2019 Gander RV 400 (Dover)

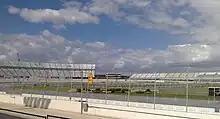
Dover International Speedway, the track where the race was held.

Dover International Speedway is an oval race track in Dover, Delaware, United States that has held at least two NASCAR races since it opened in 1969. In addition to NASCAR, the track also hosted USAC and the NTT IndyCar Series. The track features one layout, a concrete oval, with 24° banking in the turns and 9° banking on the straights. The speedway is owned and operated by Dover Motorsports.